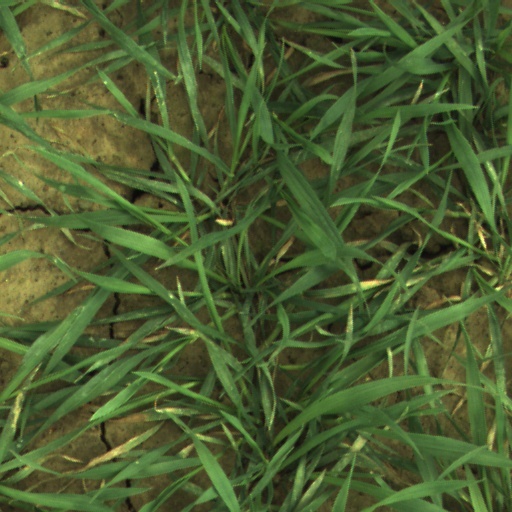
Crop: wheat